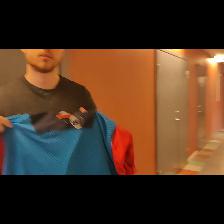
Label: Human